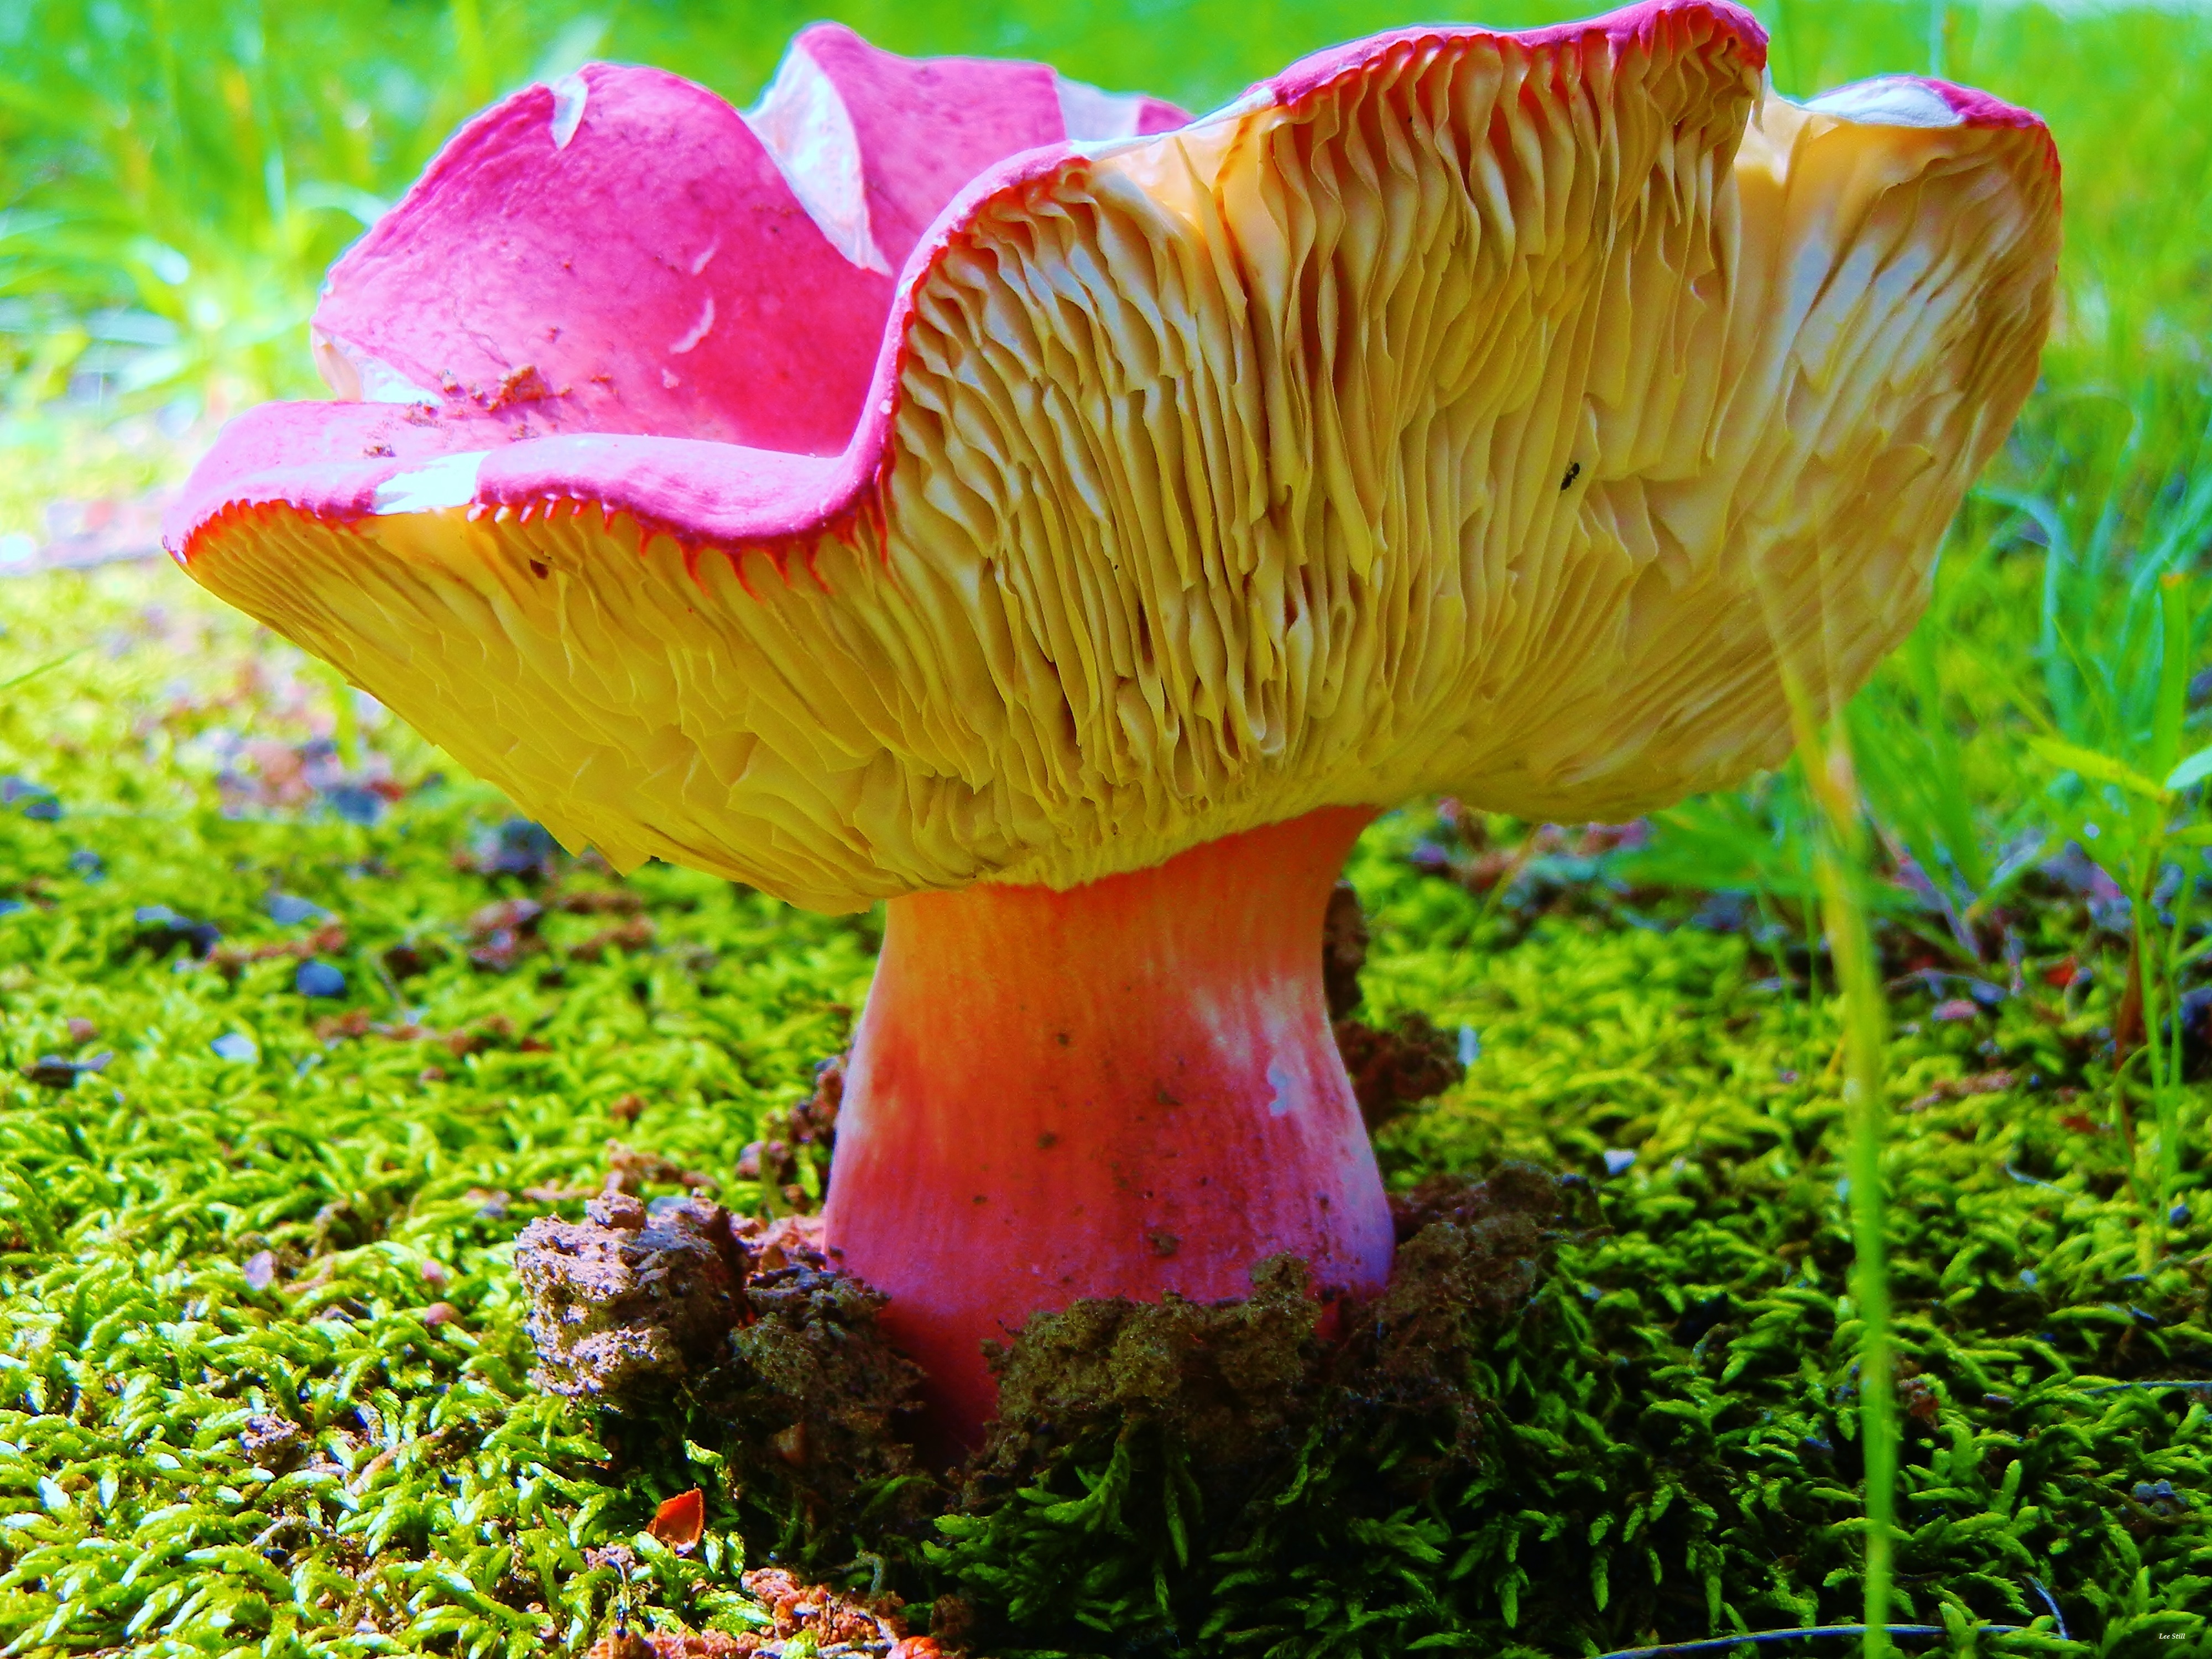
nature, grass, plant, flower, green, natural, autumn, botany, mushroom, flora, outdoors, fungus, agaric, bolete, macro photography, edible mushroom, medicinal mushroom